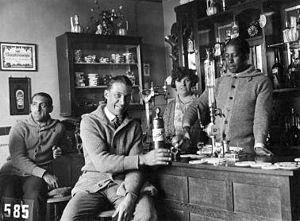
José Leandro Andrade est un footballeur uruguayen évoluant au poste de demi-droit durant l'entre-deux-guerres et considéré comme le premier grand joueur noir dans l'histoire du football.